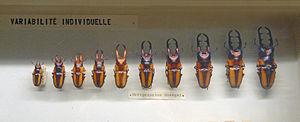
Variabilité individuelle chez Metopodontus savagei. Musée royal de l'Afrique centrale